Luojiaba station

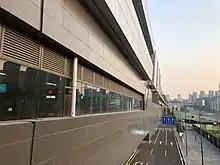
Exterior design of the station, with Sigongli station in the distance

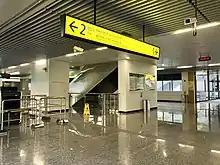
Station Concourse

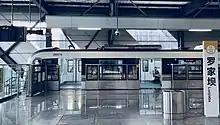
Station Platform

An island platform is used for Loop Line trains travelling in both directions. Loop Line trains can access the car depot from using the railway junction. The station can also act as a reversing station using its scissors crossover for trains to switch direction.